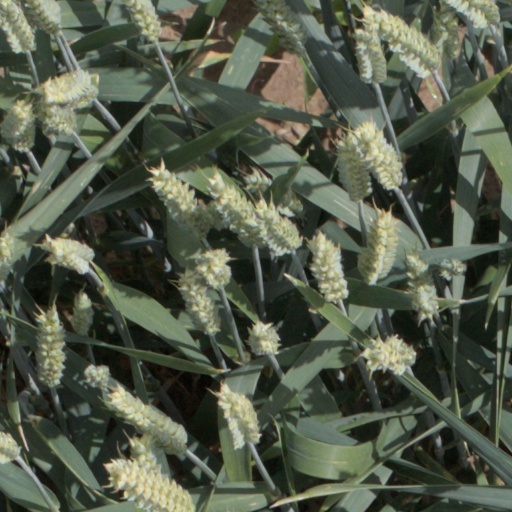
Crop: wheat